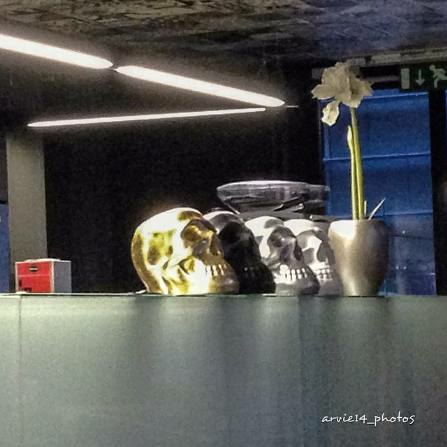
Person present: No